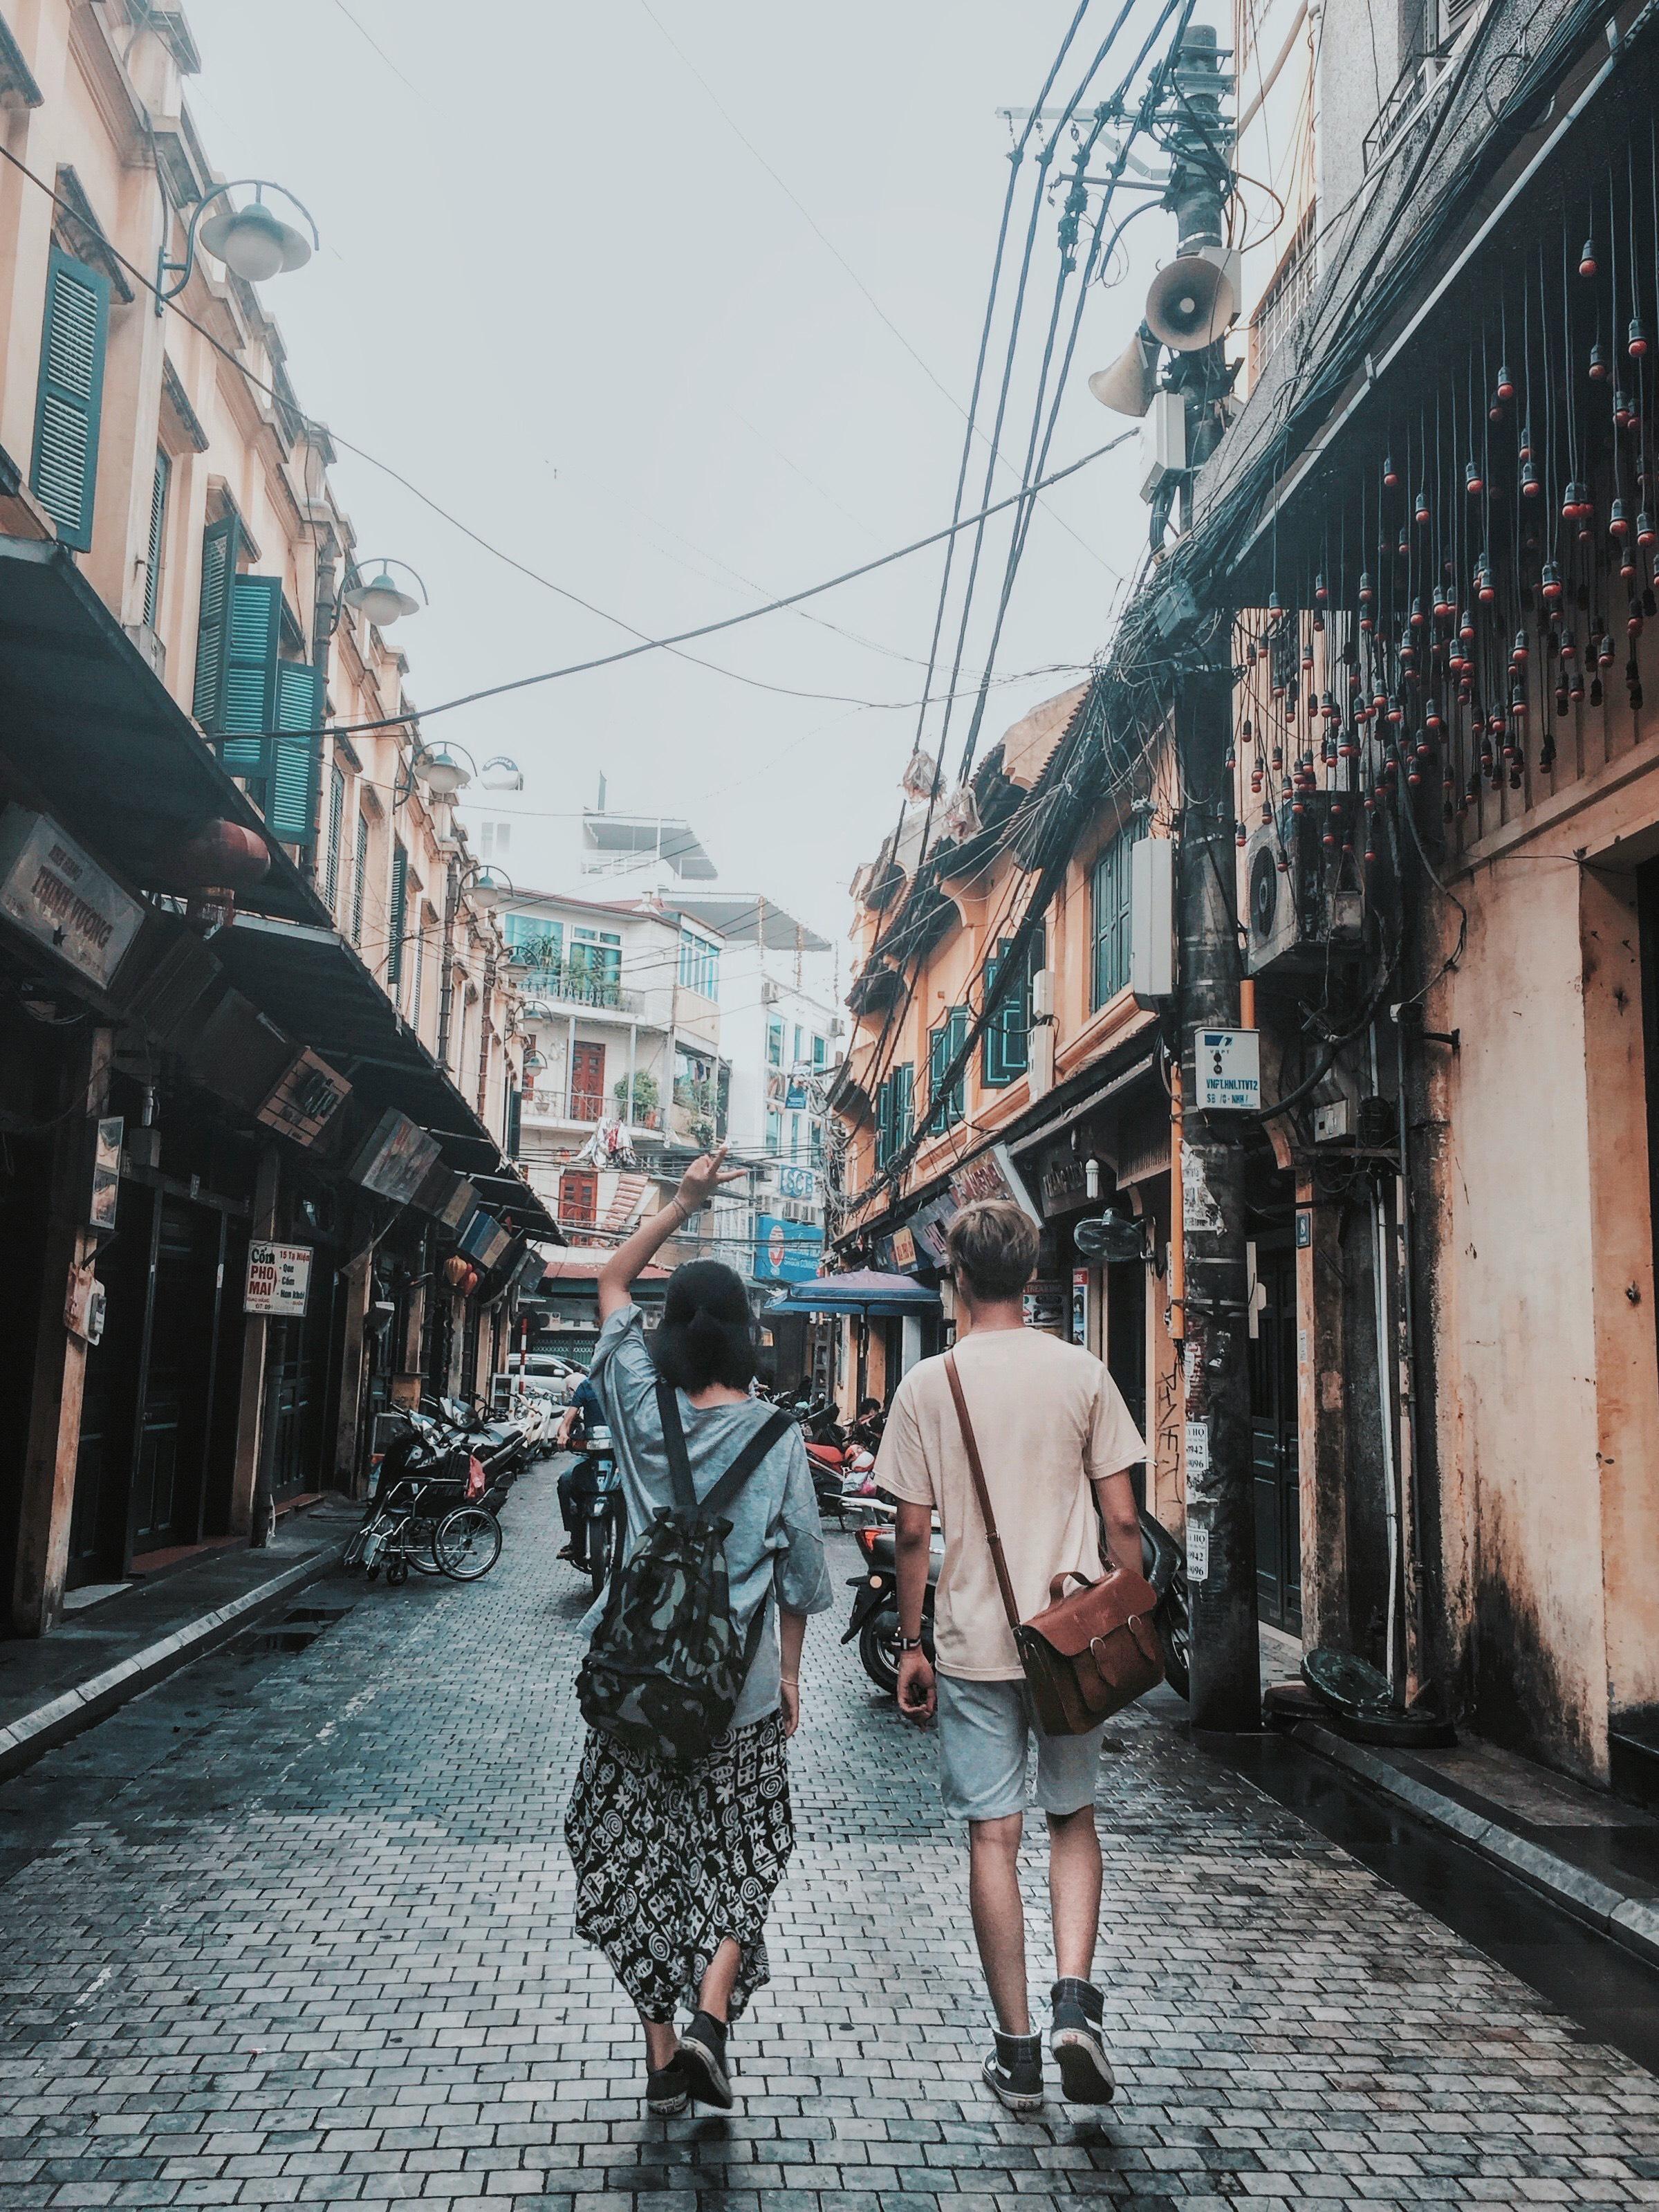
ở trên phố có sự xuất hiện của một cặp đôi đang đi bộ